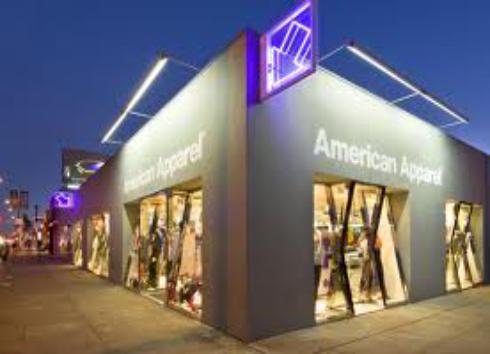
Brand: American Apparel
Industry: Clothes